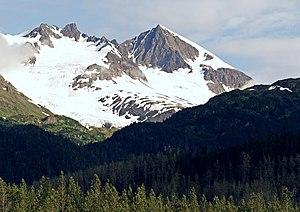
Le pic Phoenix est un sommet montagneux américain dans le borough de la péninsule de Kenai, en Alaska. Il culmine à 1 581 mètres d'altitude dans les montagnes Kenai, sur la frontière orientale du parc national des Kenai Fjords.